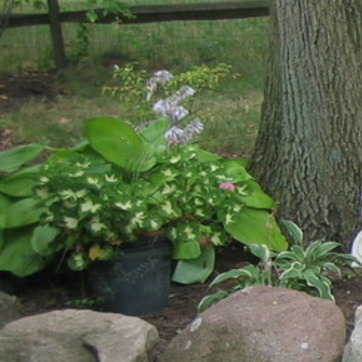
Material: foliage